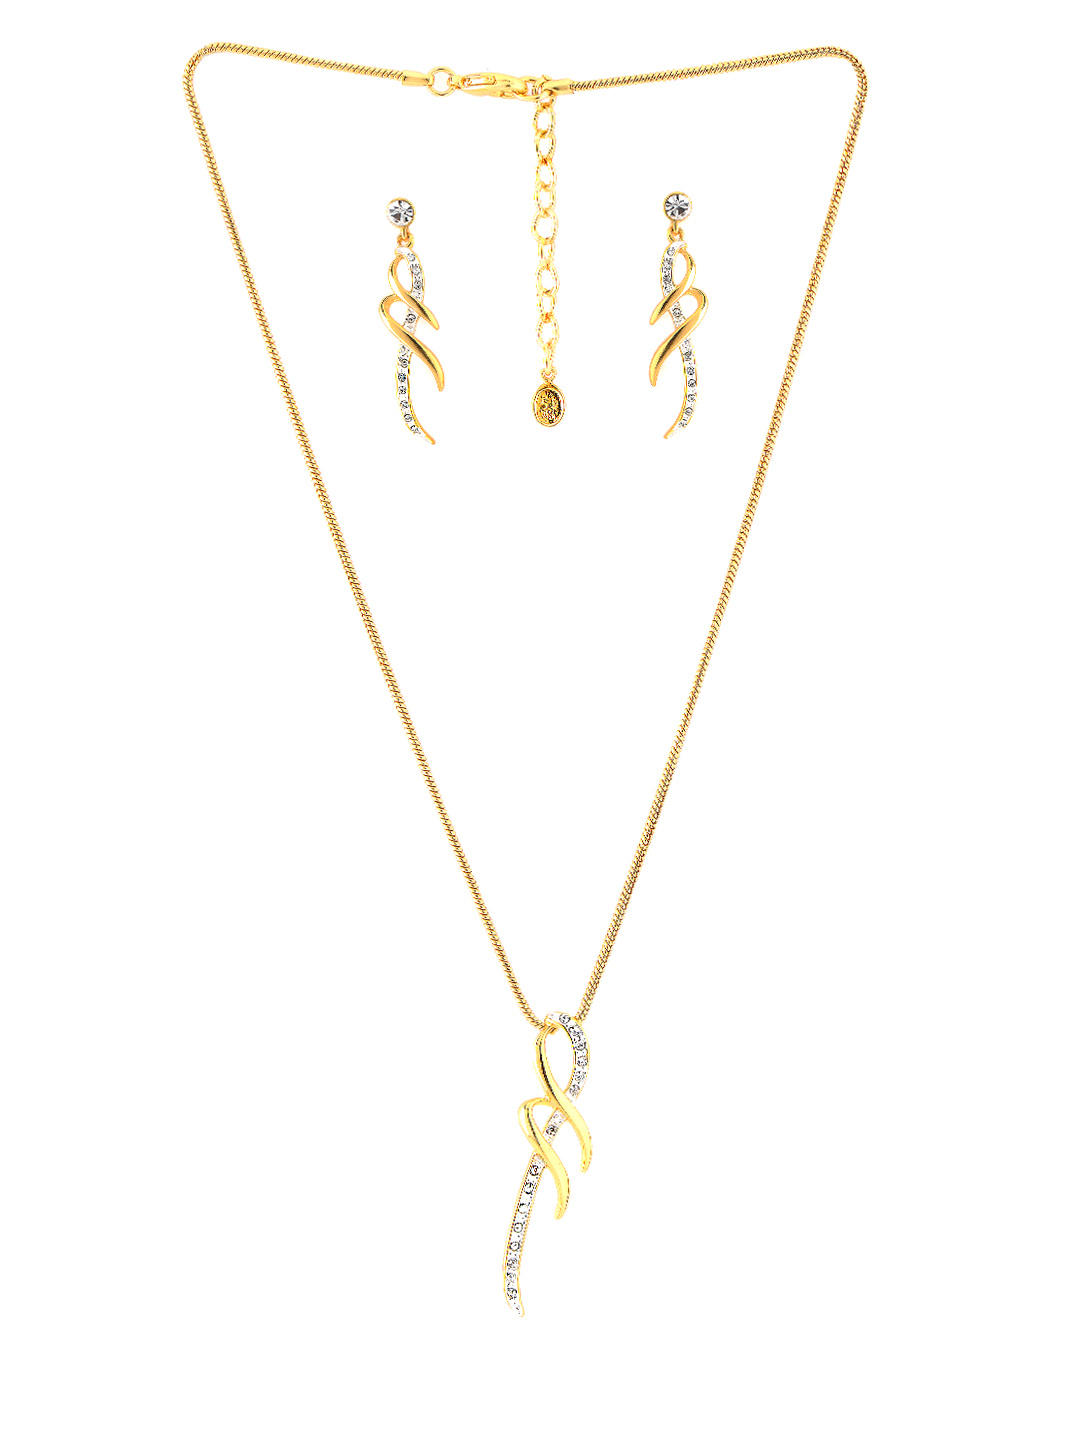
Estelle Women Gold Earring & Pendant Set
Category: Accessories / Jewellery / Jewellery Set
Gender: Women
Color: Gold
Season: Winter 2016
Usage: Casual